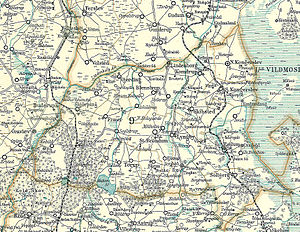
Hellum Herred
Hellum Herred omkring 1900
Kort over Hellum Herred Aalborg Amt
Hellum Herred var et herred i Aalborg Amt, fra 1970-2007 Nordjyllands Amt, nu Region Nordjylland.